Saab JAS 39 Gripen

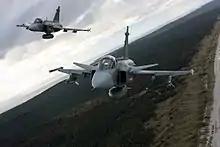
Three-quarter bottom view of two jet aircraft inn flight against a blue sky

During the Cold War, the Swedish Armed Forces were to be ready to defend against a possible invasion. This scenario required defensive force dispersal of combat aircraft in the Bas 90 system to maintain an air defence capacity. Thus, a key design goal during the Gripen's development was the ability to operate from snow-covered landing strips of only ; furthermore, a short-turnaround time of just ten minutes (attack mission preparations is double that time), during which a team composed of a technician and five conscripts would be able to re-arm, refuel, and perform routine inspections and servicing inside that time window before returning to flight for air-to-air missions. For air-to-ground missions this turnaround time using the same resource is slightly longer at twenty minutes.